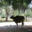
Label: cattle